1383–1385 Portuguese interregnum

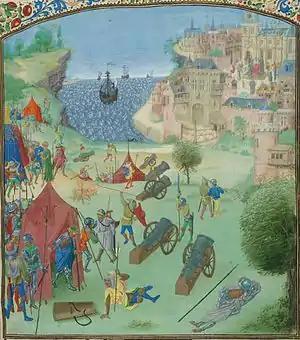
The Siege of Lisbon in the Chronicles of Jean Froissart

The armed resistance met the Castilian army on April 6, 1384, in the Battle of Atoleiros. General Nuno Álvares Pereira won the battle for the Avis party, but victory was not decisive. John I of Castile then retreated to Lisbon in May and besieged the capital, with an auxiliary fleet blocking the city's port in the river Tagus, in a severe drawback to the independence cause. Without the capital and its riches and commerce, little could be done to free the country from the Castilian king. On his side, John I of Castile needed Lisbon, not only for financial reasons, but also for political ones—neither he nor Beatrice had been crowned as monarchs of Portugal, and without a coronation in the capital he was only a designated king.